Savannasaurus

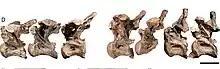
Dorsal vertebrae

"Savannasaurus" was a medium-sized titanosaur that measured about in length, with a weight of around and a shoulder height of around .